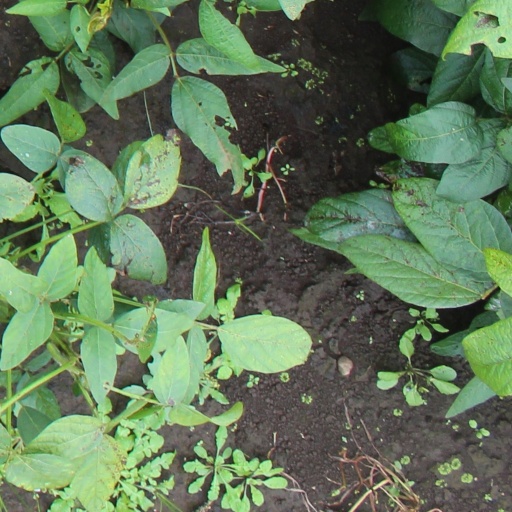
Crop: soybean